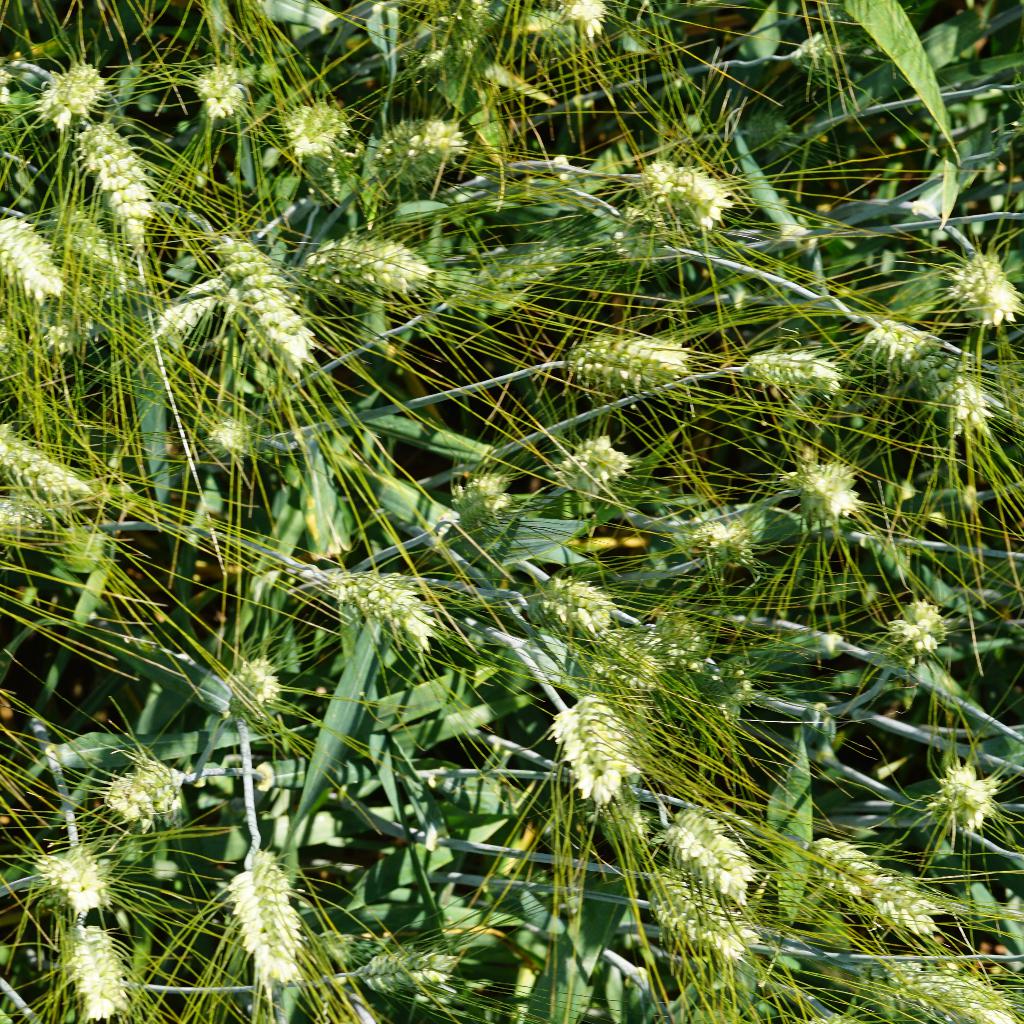
Country: France
Location: Gréoux
Wheat development stage: Filling